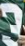
Number: 3